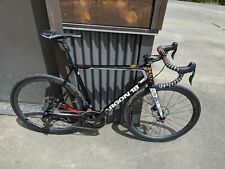
Vehicle type: Bikes